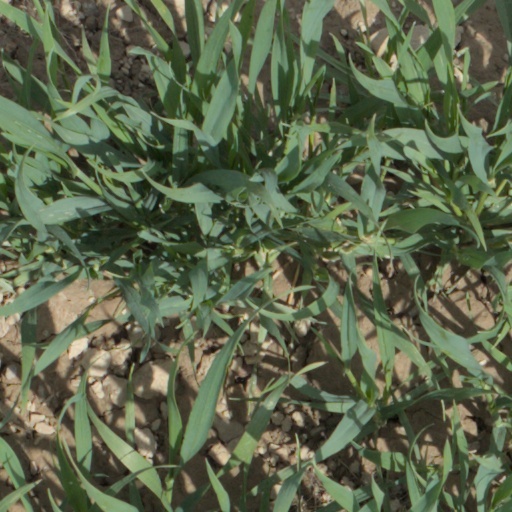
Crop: wheat